Brooklyn Public Library

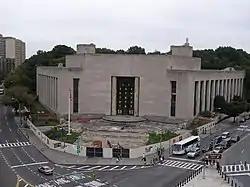
The Central Library at Grand Army Plaza in October 2005, during construction of a new entrance plaza and underground auditorium

There are 61 neighborhood branches throughout the borough, of which many are Carnegie libraries. The library has four bookmobiles, including the Kidsmobile, which carries children's materials, and the Bibliobús, which carries a Spanish language collection.